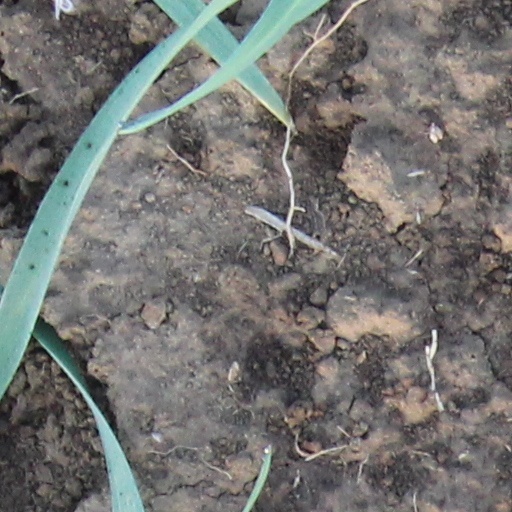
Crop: wheat